1 Regiment RLC

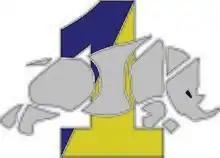

1 Regiment RLC is a regiment of the British Army's Royal Logistic Corps.